2012–13 Brentford F.C. season

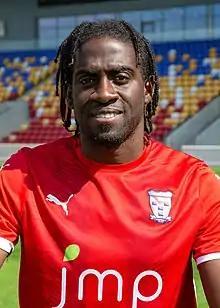
Clayton Donaldson finished the season as Brentford's top scorer, joint-top appearance-maker and won the club's Supporters' Player of the Year award.

After a 9th-place finish in League One at the end of his first season as manager of Brentford, Uwe Rösler had a desire to imprint his mark on the playing squad and remarked that the key to challenging for promotion during the 2012–13 season would be to score more goals. Despite the purchase of the club by Matthew Benham, the need to continue operating on a similar budget to recent years meant that Rösler and sporting director Mark Warburton had to reduce the size of the squad and conduct a mass clear-out, releasing stalwarts Karleigh Osborne, Marcus Bean, Sam Wood and veteran forward Gary Alexander's loan at Crawley Town was made permanent. The contracts of defenders Craig Woodman, Marcel Eger and Pim Balkestein were cancelled and six days into the season, winger Myles Weston was sold to Gillingham for an undisclosed fee.